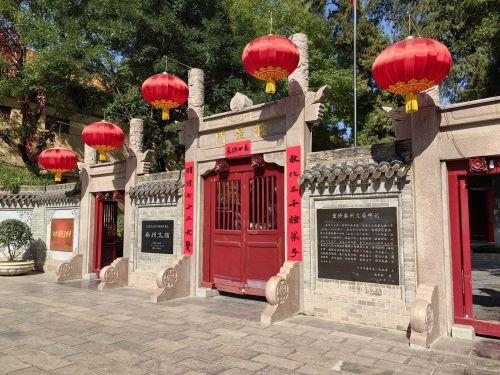
地标名称：孔庙
所在城市：天水市·秦州区